Nidhivan, Vrindavan

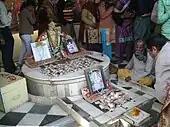
The place where the Banke Bihari idol appeared for Swami Haridas in Nidhivan.

Nidhivan is also considered the place of appearance of the Banke Bihari idol. It is said that the saint Swami Haridas with his sheer devotion and dedication, propitiated Radha and Krishna and they appeared in front of him. Later, both Radha and Krishna formed an idol called Banke Bihari to stay with Haridas. For a few years, Banke Bihari was worshipped in Nidhivan and then it was enshrined in a separate shrine.